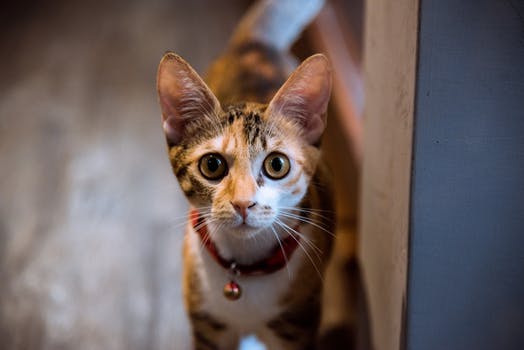
Label: No Watermark